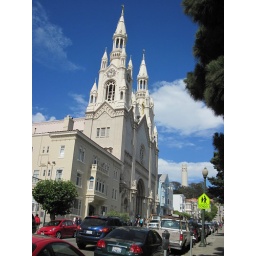
A day walking around SF. Random pictures of beautiful building and steetsA day walking around San Francisco. Random pictures of beautiful streets and buildings.